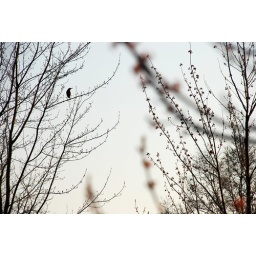
Honestly, the birds around here are enough to make a person join the Audobon Society!